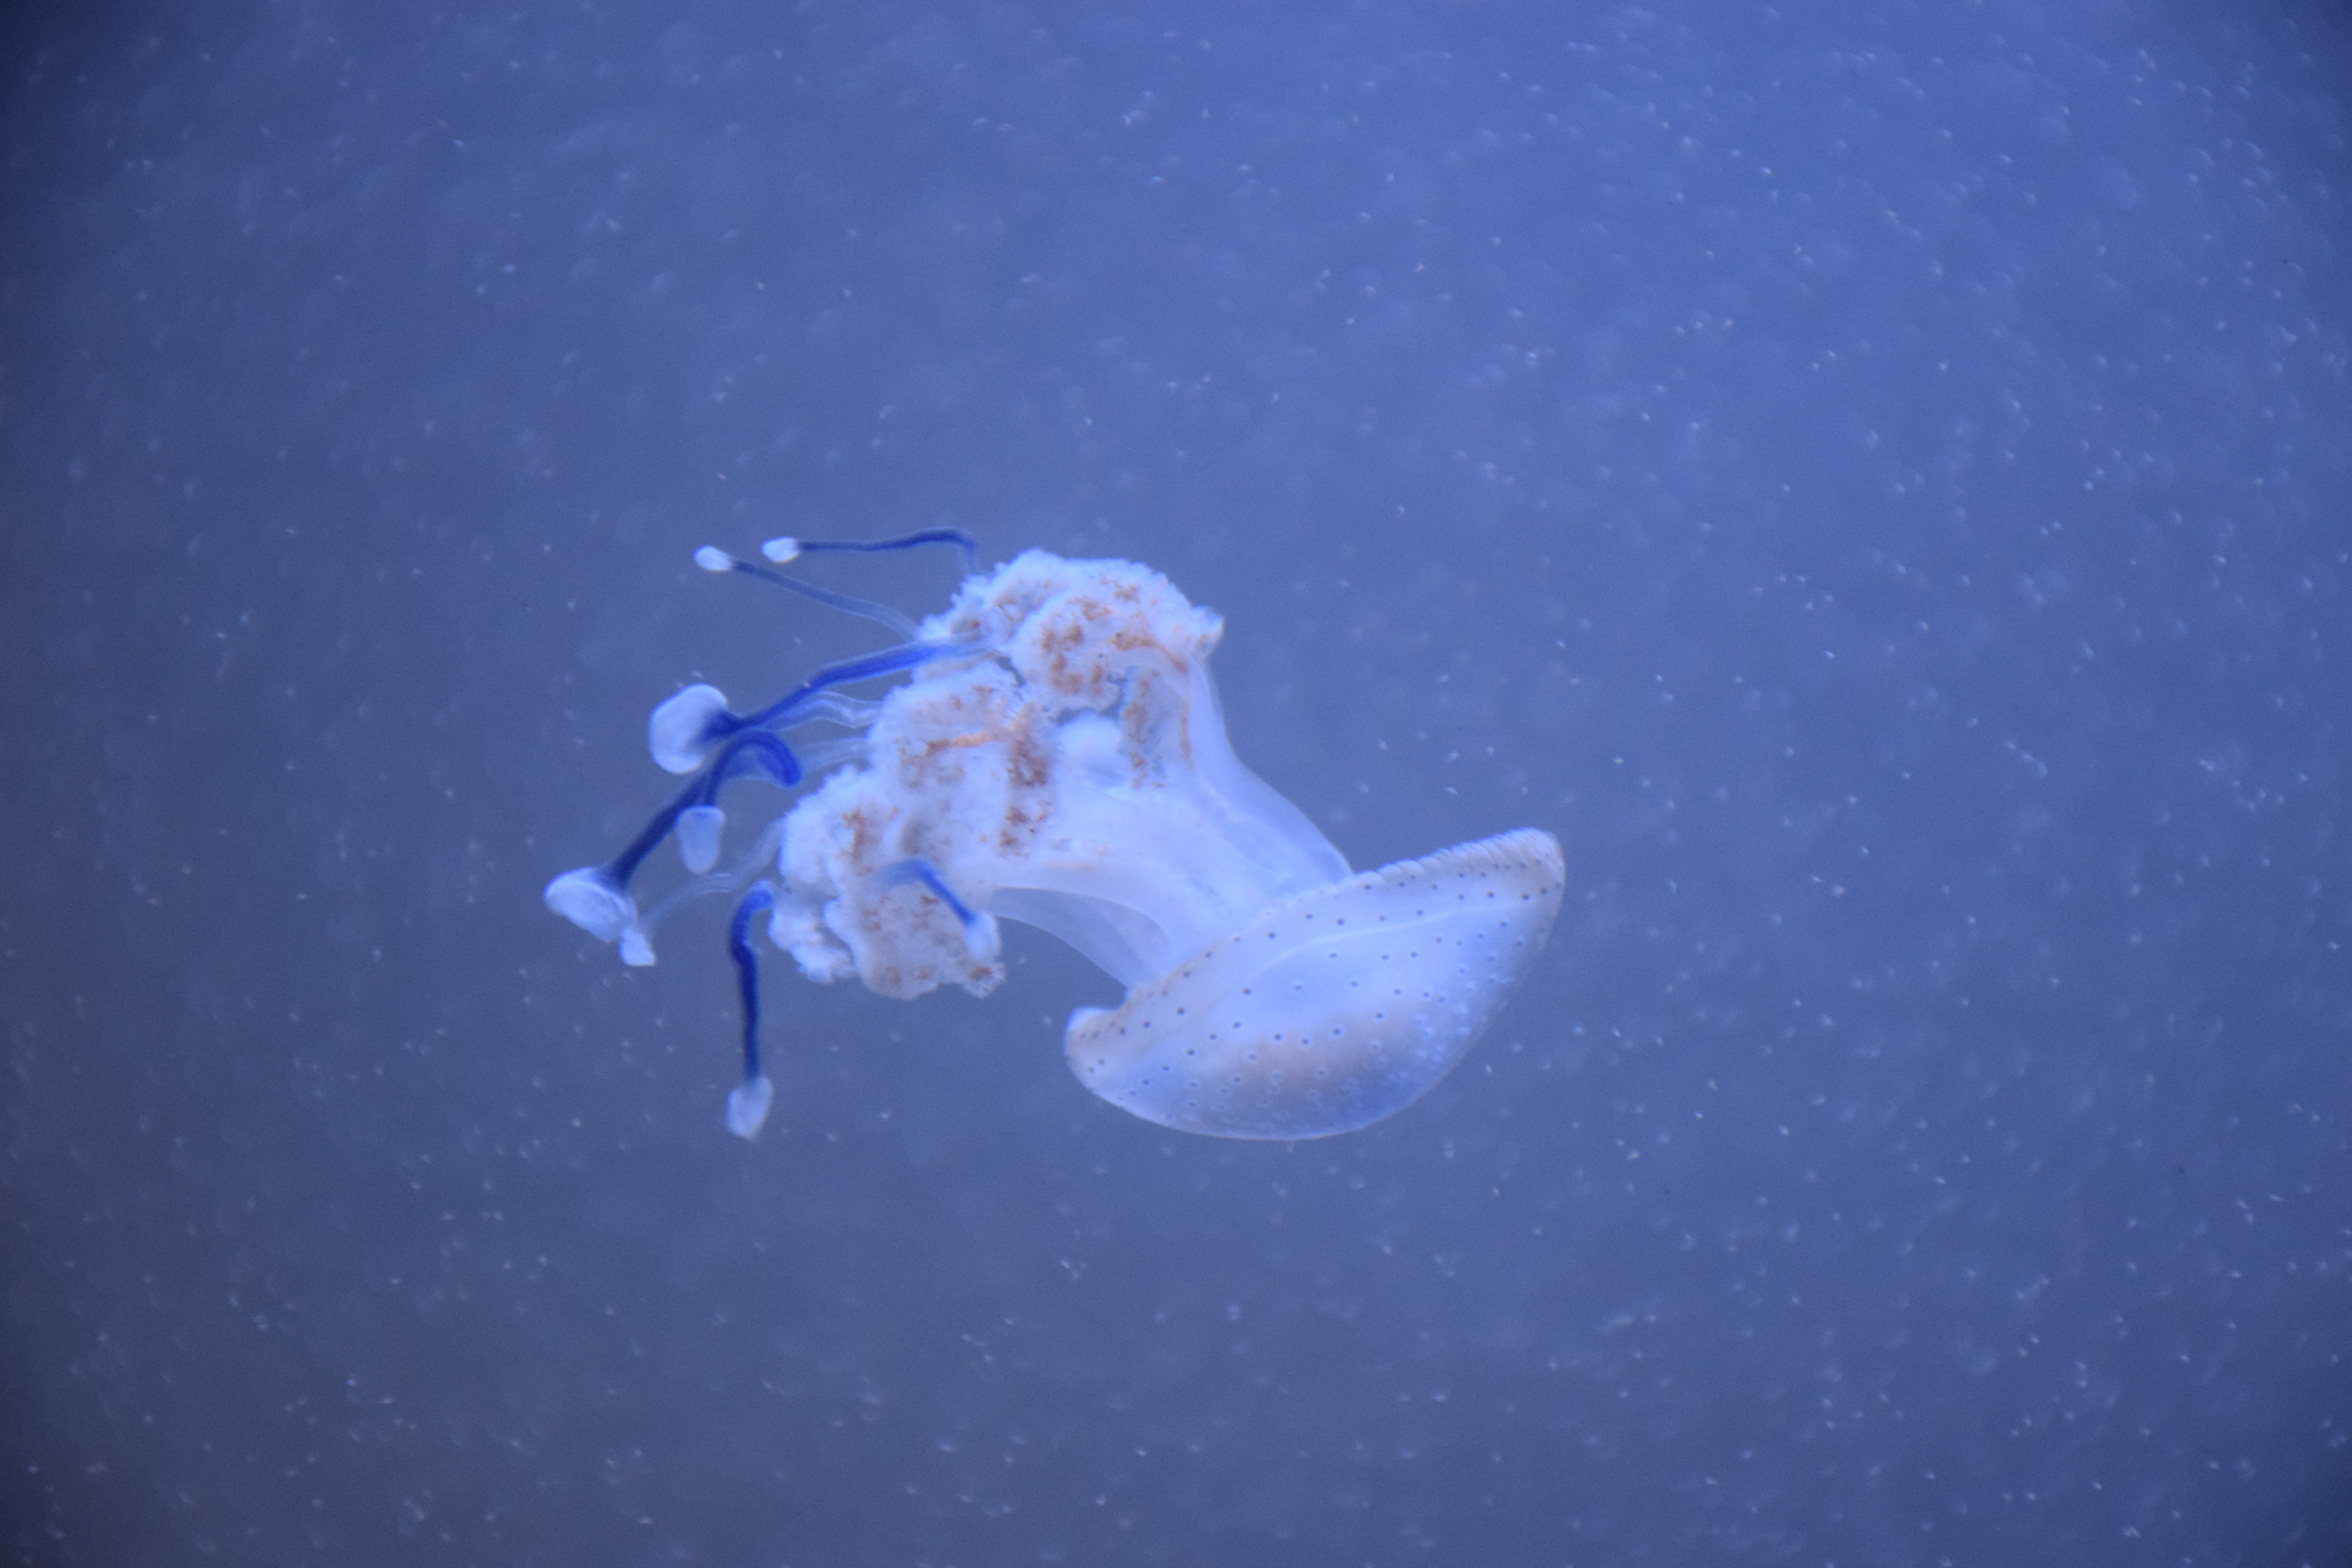
sea, water, underwater, biology, jellyfish, blue, float, invertebrate, reef, transparent, aquarium, creature, schirmqualle, marine biology, marine invertebrates, deep sea fish